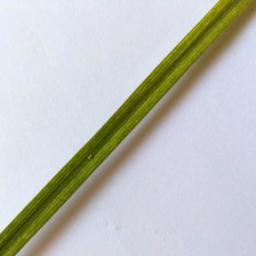
Label: Rice___Healthy